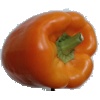
Label: orange_pepper